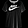
Label: T - shirt / top